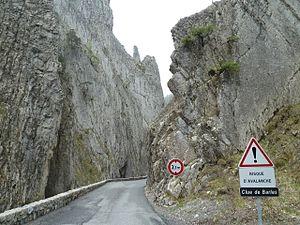
L'entrée nord de la Clue de Barles
La Clue de Barles ou Clue de Saint-Clément est une cluse située entre les communes de Barles et La Robine-sur-Galabre dans le département des Alpes-de-Haute-Provence.
La route nationale 100ᴬ, ou RN 100ᴬ, était une route nationale française reliant Digne-les-Bains à Verdaches. Cet itinéraire contourne le col du Labouret et aboutit à son pied nord, en empruntant un tracé alternatif à la RN 100 passant par les cluses de la vallée du Bès, la clue de Barles et la clue de Verdaches.